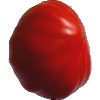
Label: Tomato 3